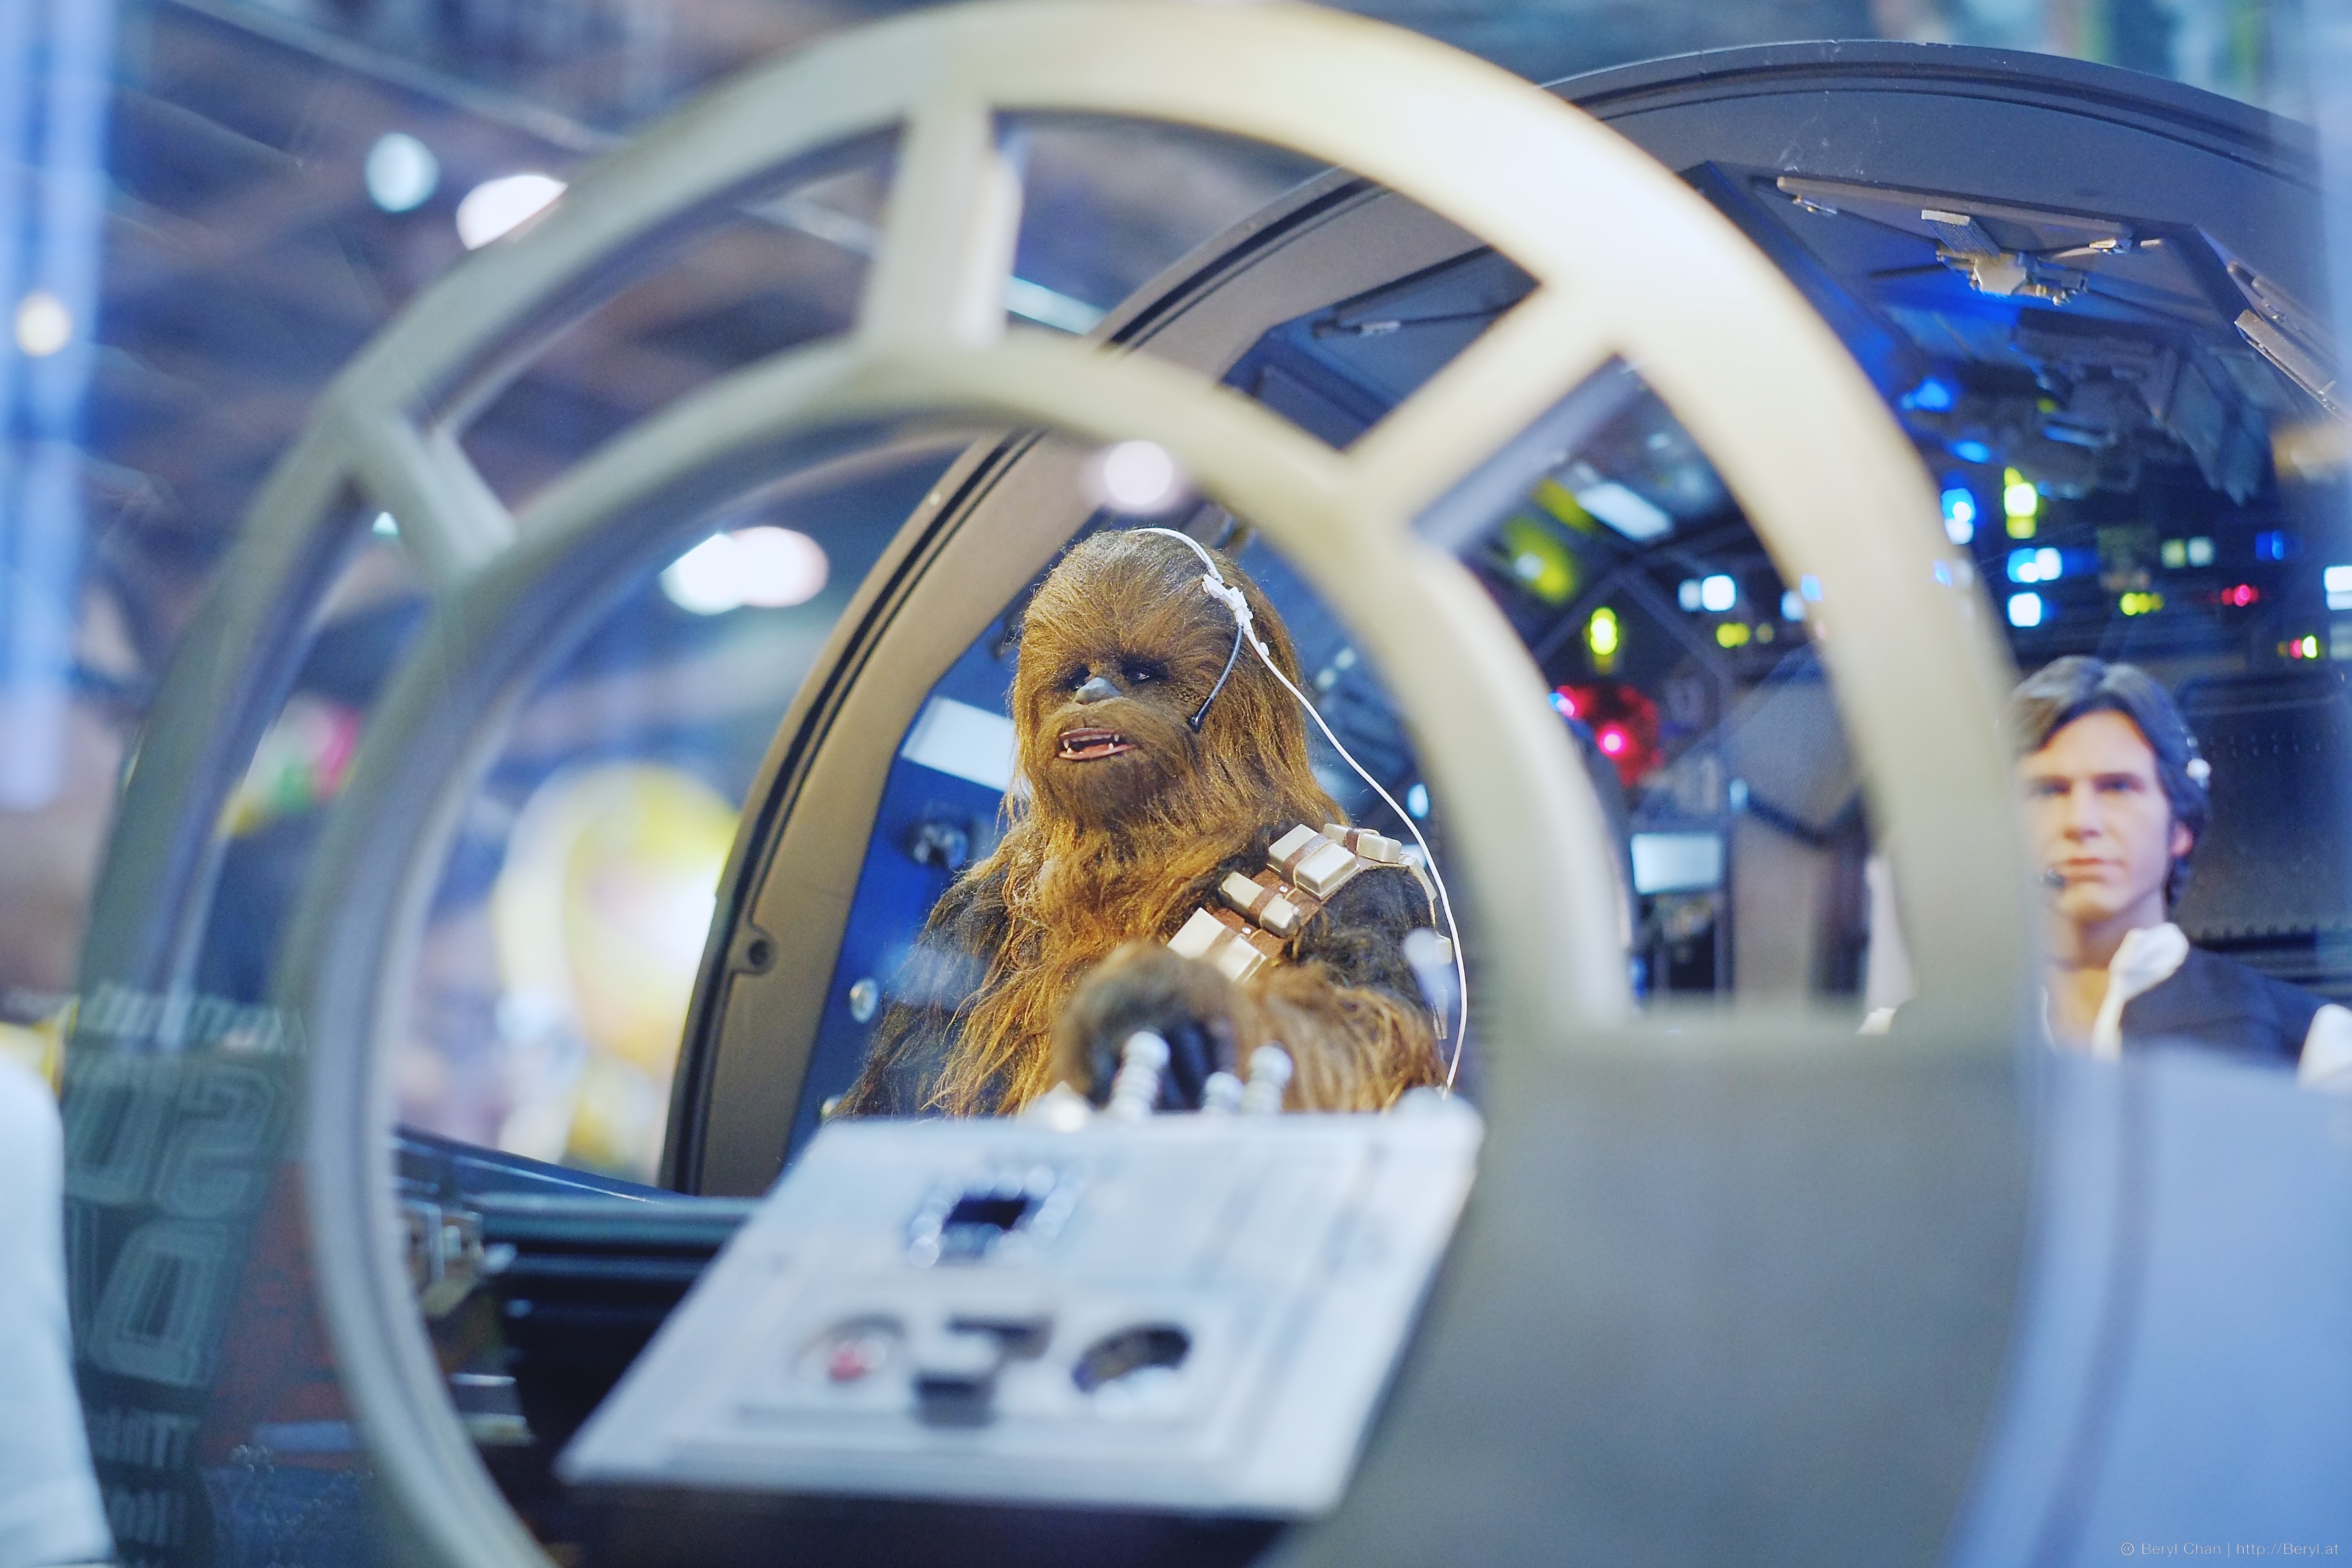
fujifilm, vehicle, macro, hk, figure, event, hongkong, anime, comic, comiccon, fujifilmxpro1, marvel, starwar, acghk, fisheye lens